Captain Caveman and the Teen Angels

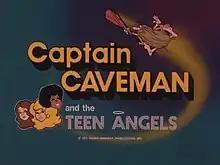

Captain Caveman and the Teen Angels is an American animated mystery comedy series created by Joe Ruby and Ken Spears and produced by Hanna-Barbera Productions for ABC. The series aired during the network's Saturday morning schedule from September 10, 1977, to June 21, 1980.